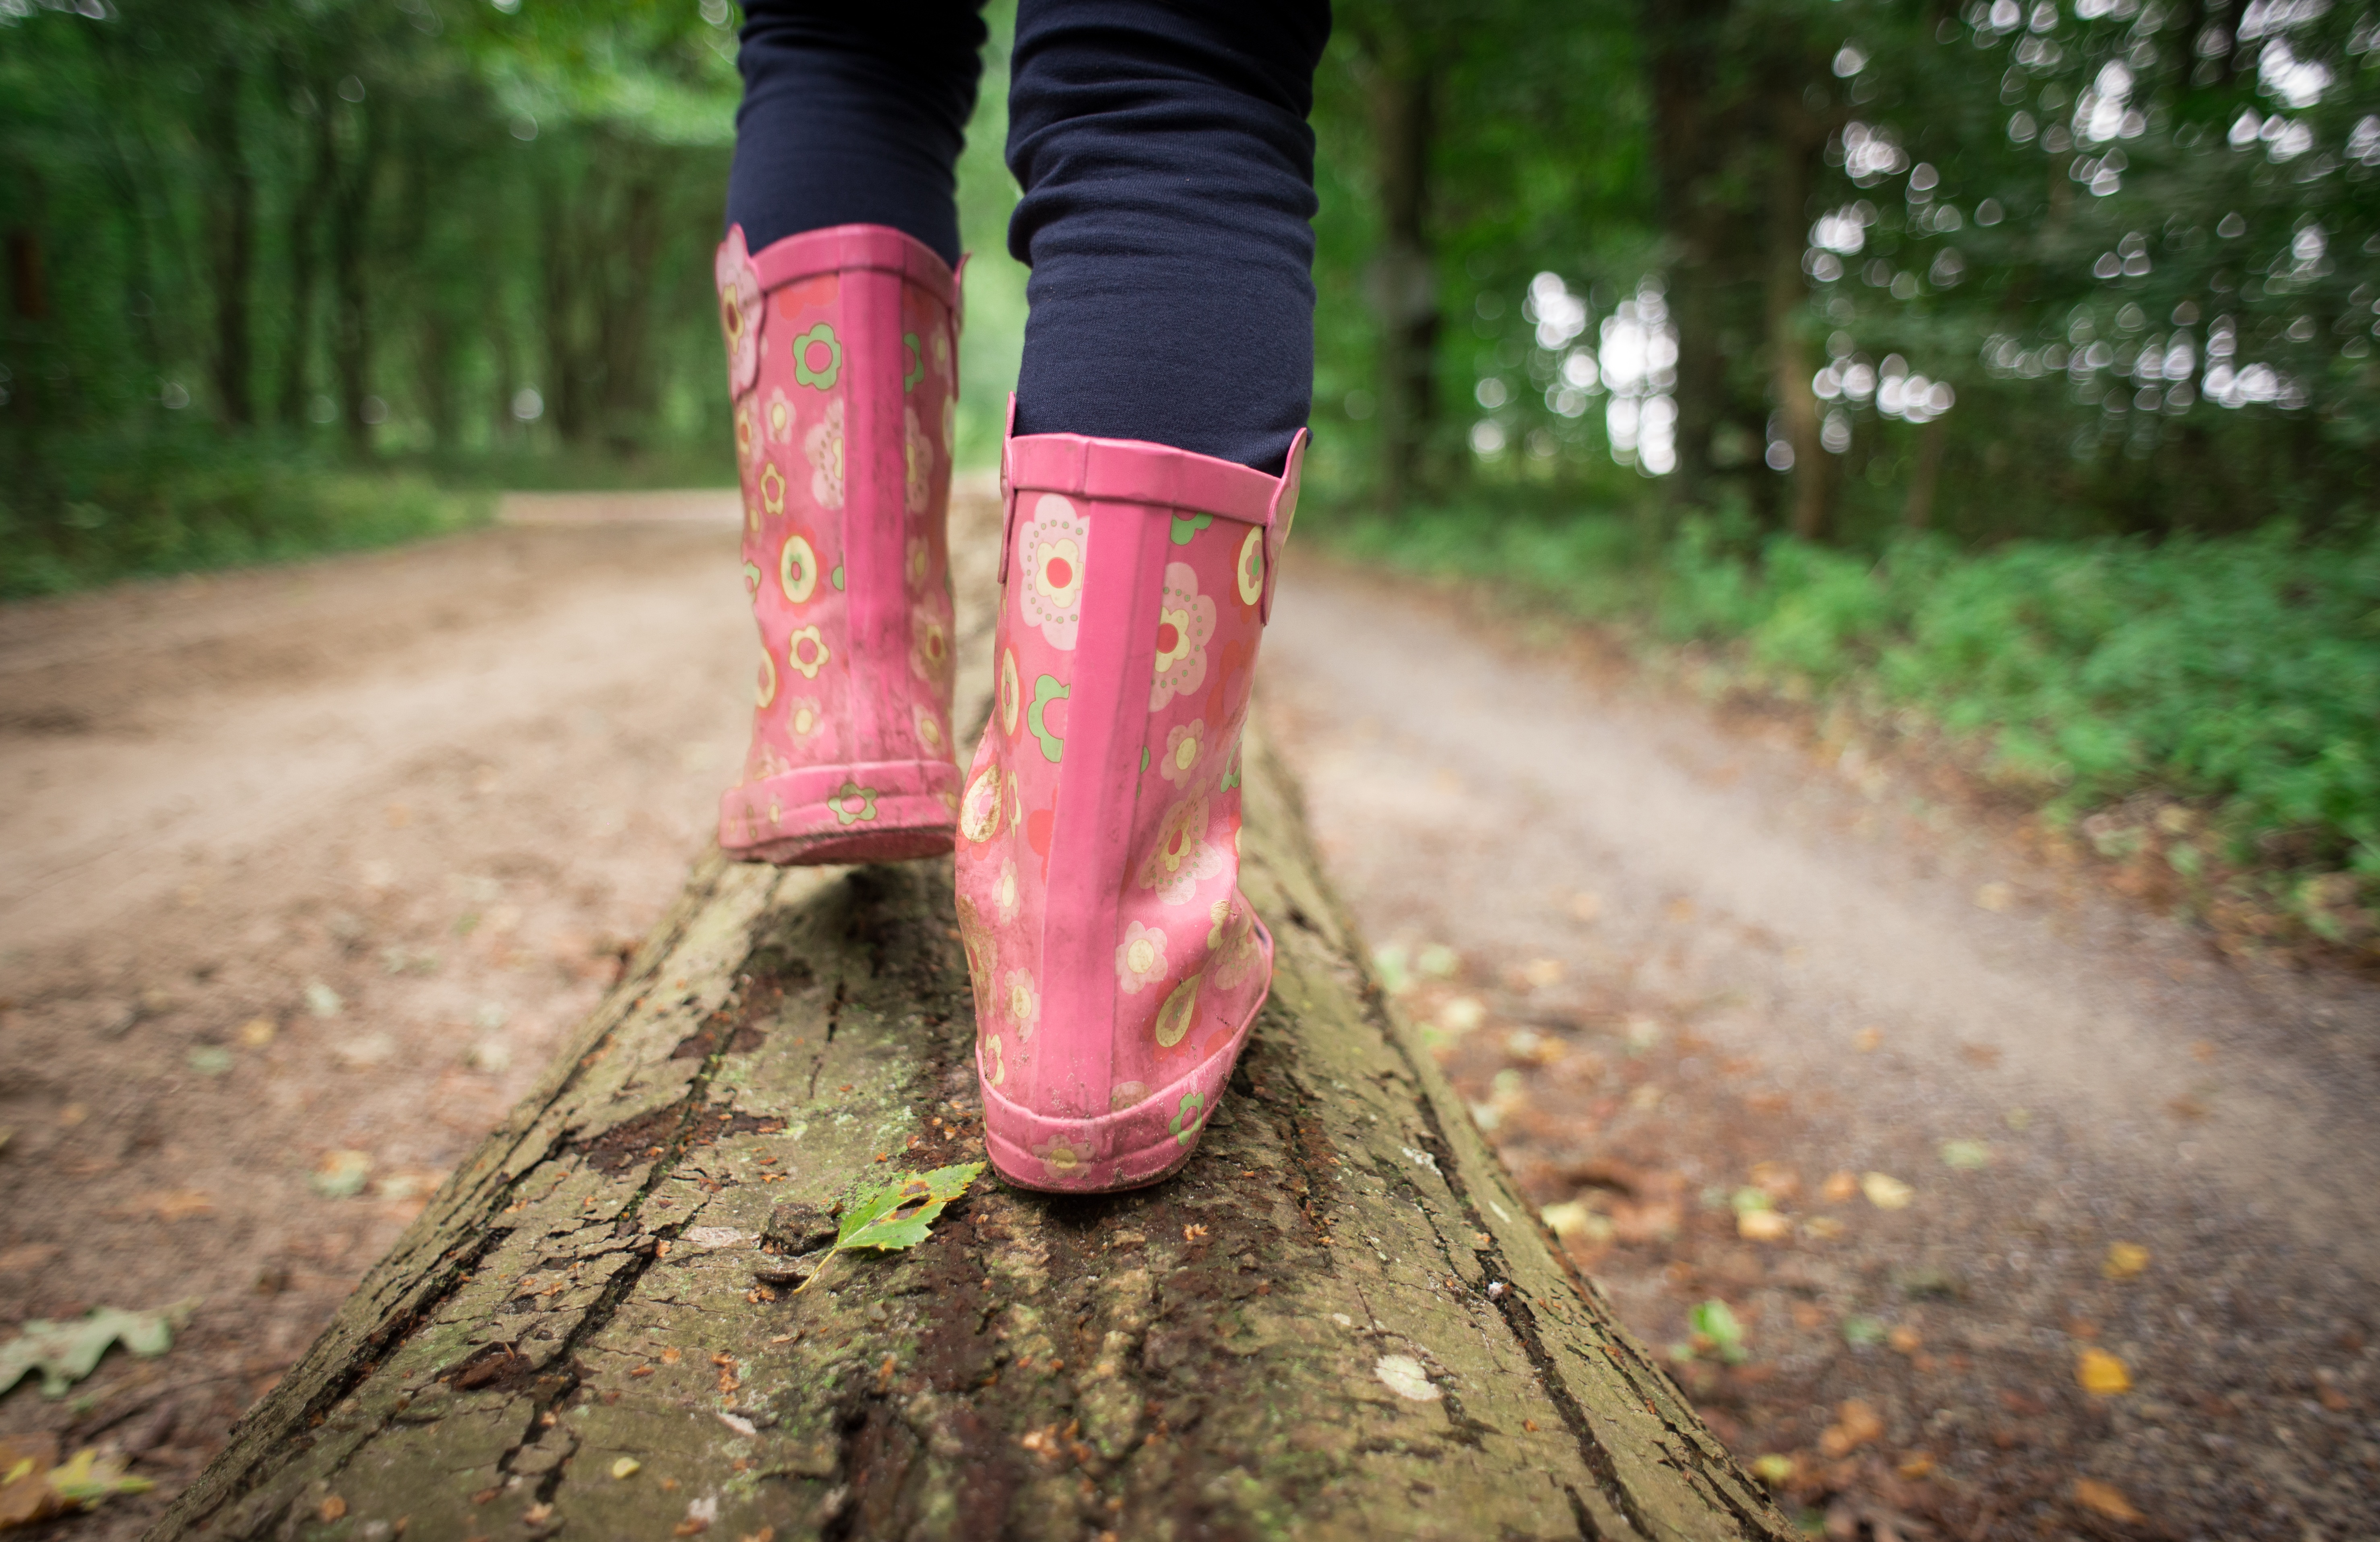
tree, forest, path, walking, person, girl, fall, cute, summer, female, walk, leg, log, young, spring, green, red, color, autumn, child, pink, leisure, season, flowers, moving, fun, people walking, footwear, walking people